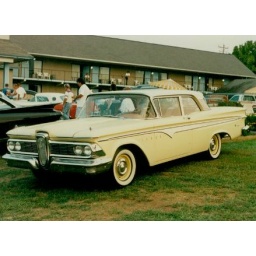
1990`s car shows...found the old pictures in shoe box.